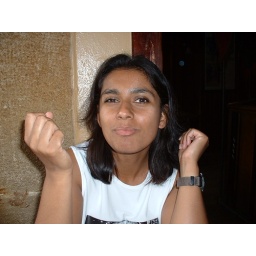
Monica in pig bladder bar